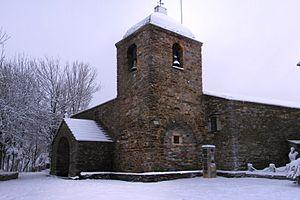
Pedrafita do Cebreiro en galicien ou Piedrafita del Cebrero en espagnol, est une commune espagnole de la comarque de Os Ancares, dans la province de Lugo, communauté autonome de Galice, au nord-ouest de l'Espagne.